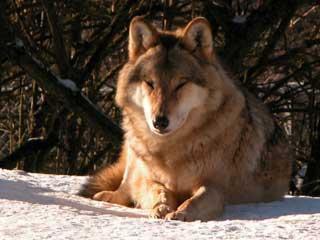
dhole